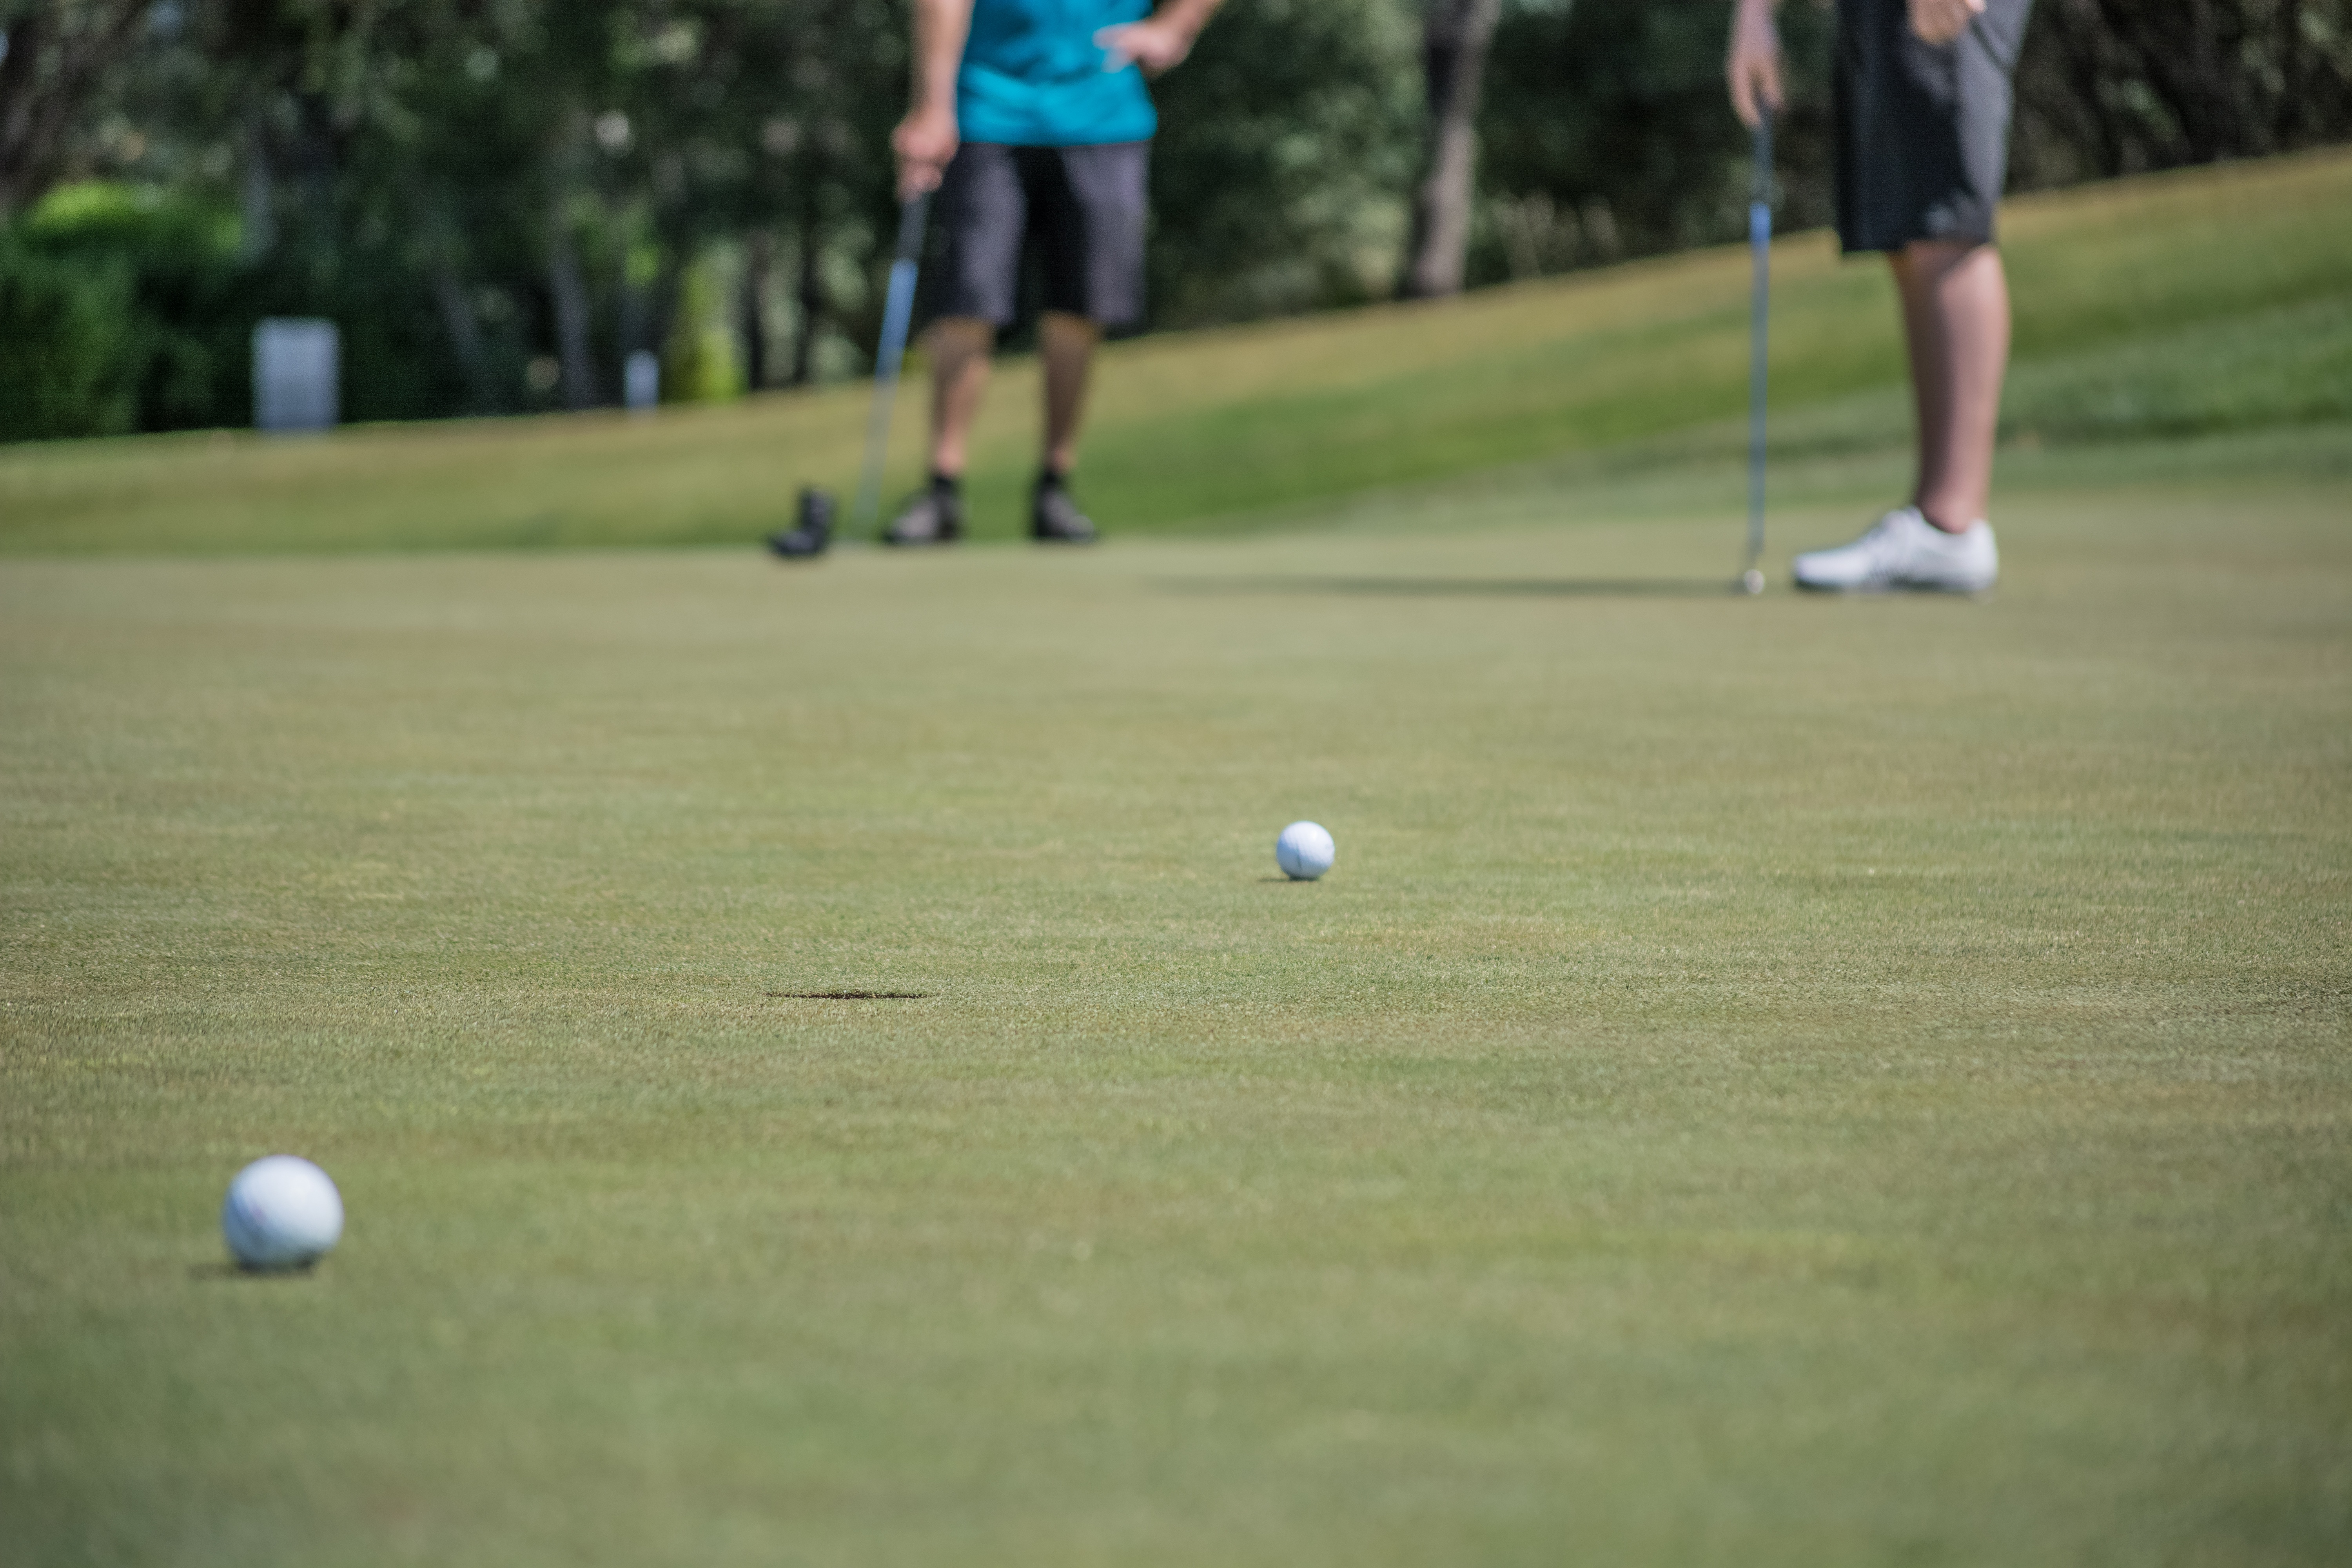
grass, people, sport, recreation, golf, golf course, sports, games, ball game, golf balls, outdoor recreation, individual sports, pitch and putt, lawn game